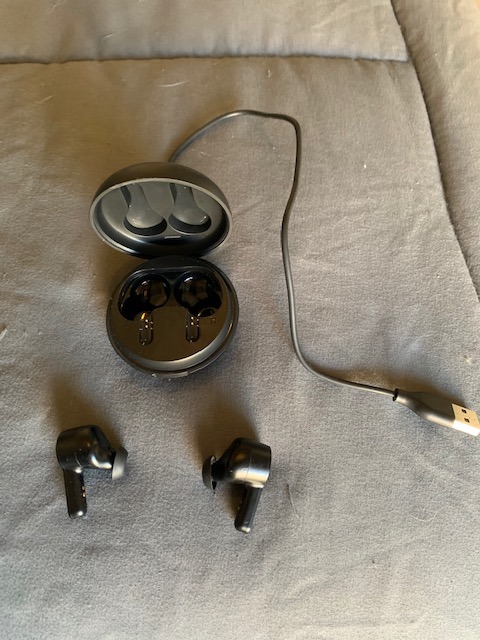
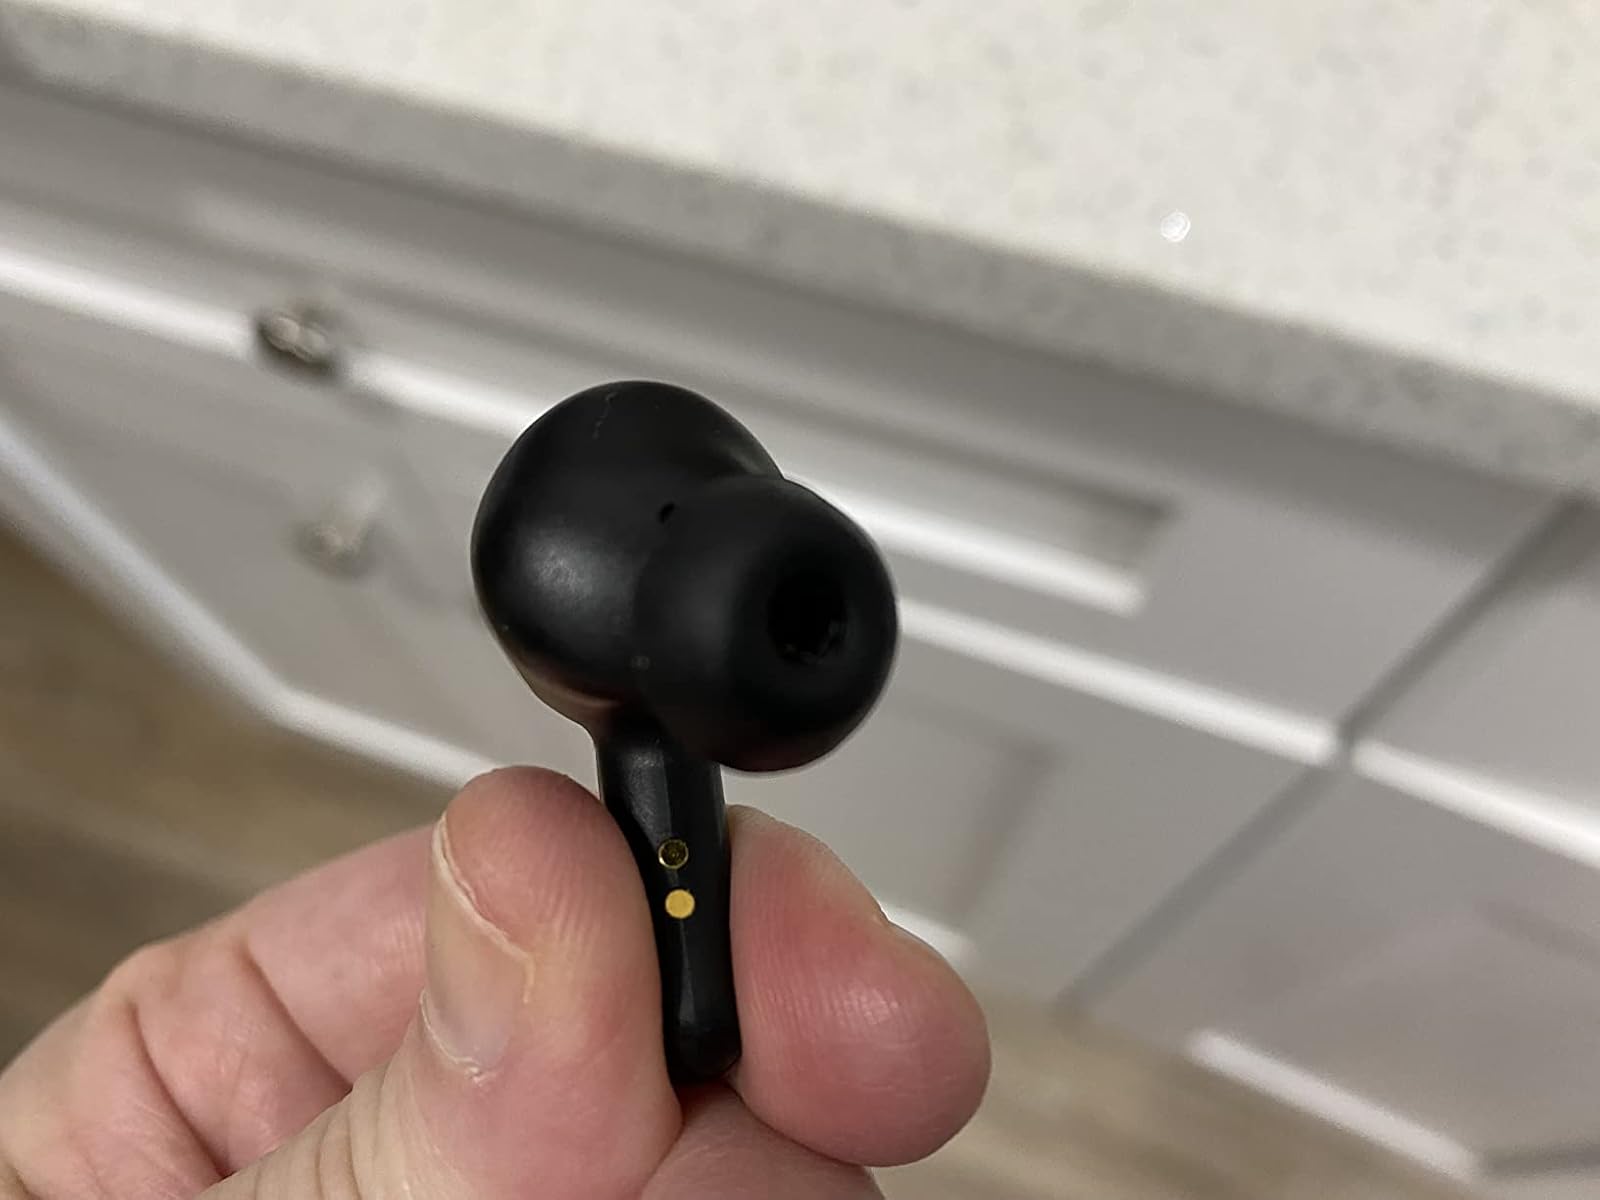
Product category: earbuds
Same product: yes